Xinyang East railway station

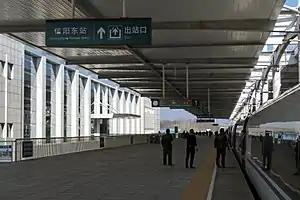
Platform 1 of the station

The Xinyang East Railway Station is a railway station of Beijing–Guangzhou–Shenzhen–Hong Kong High-Speed Railway located in Xinyang, Henan, People's Republic of China.